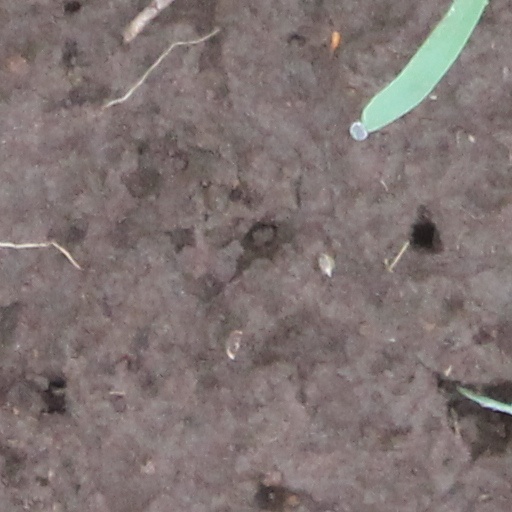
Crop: wheat